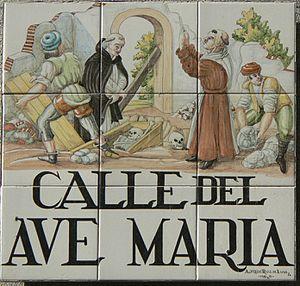
Plaque de Calle del Ave María (rue, (district du Centre) de Madrid (Espagne).